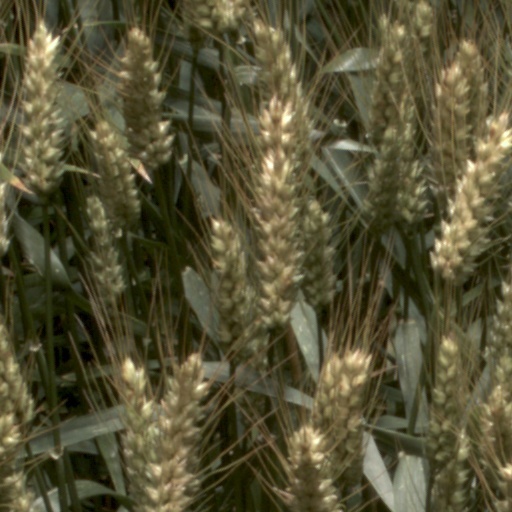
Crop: wheat